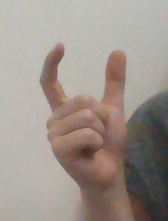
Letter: nun